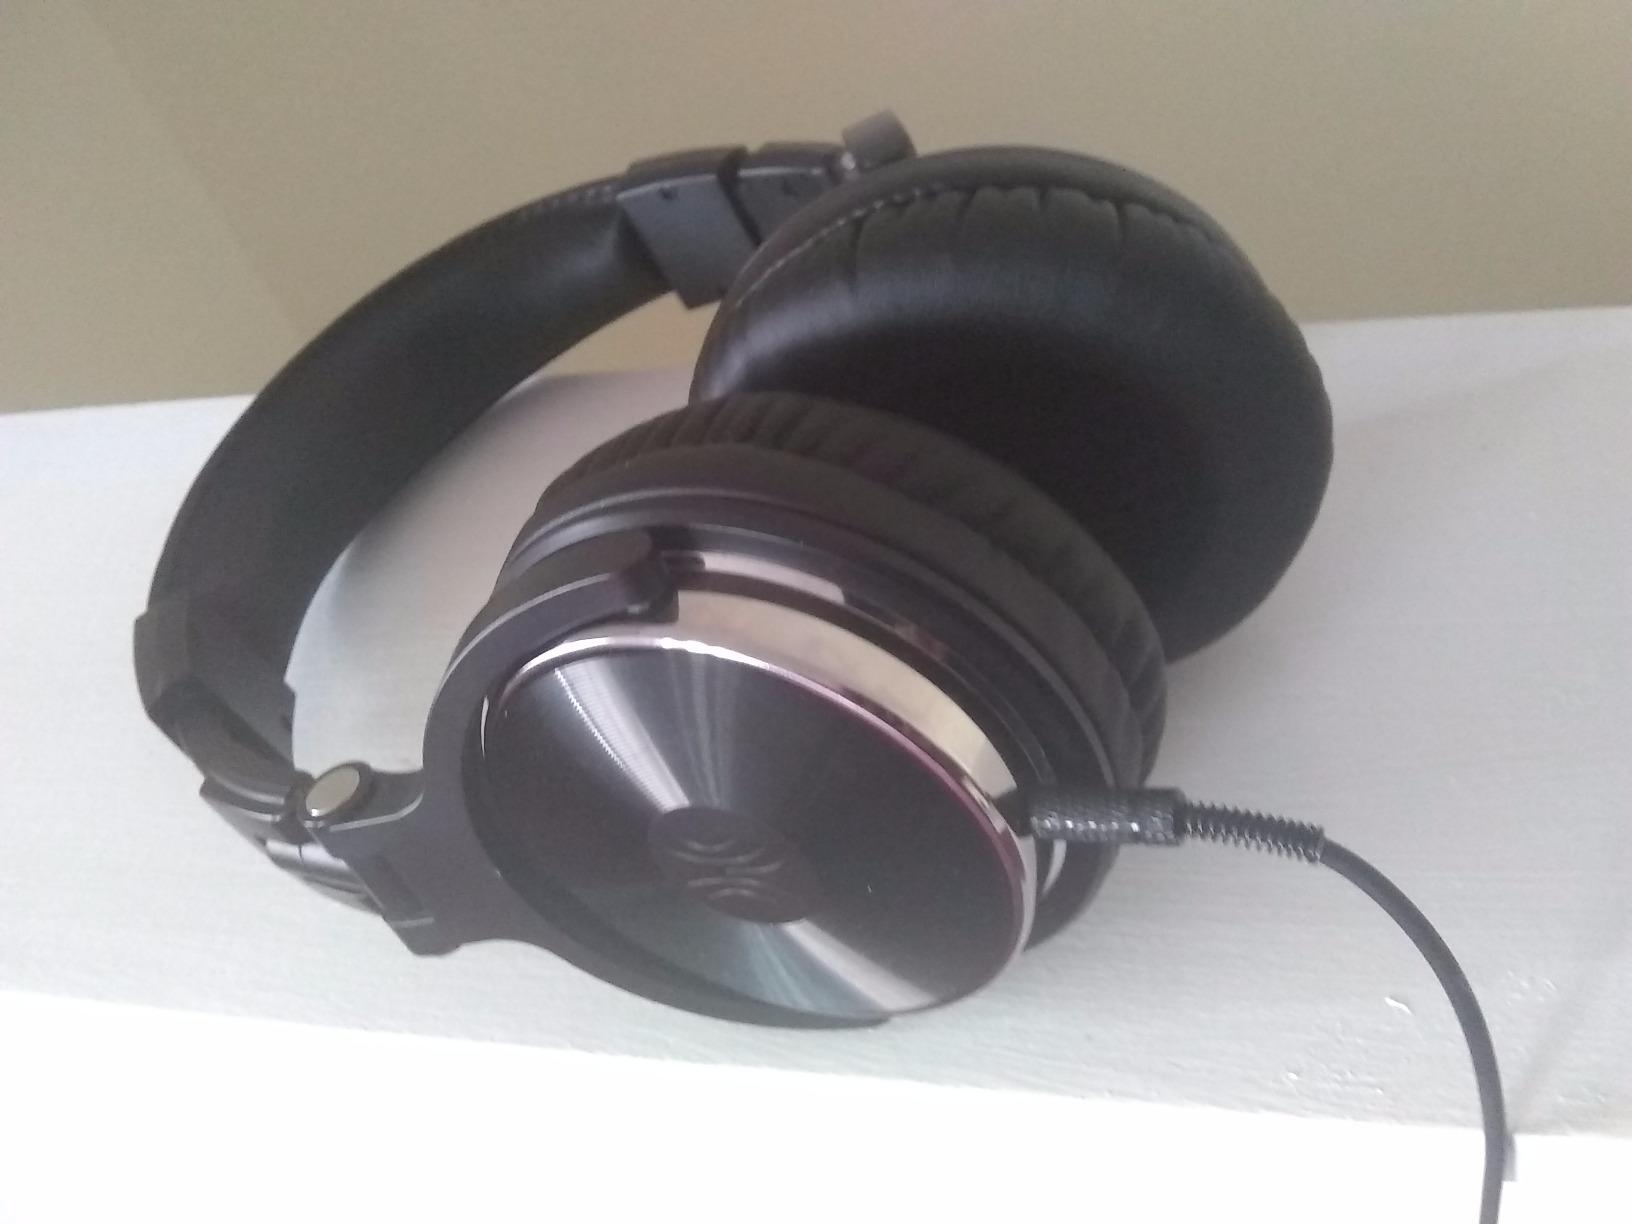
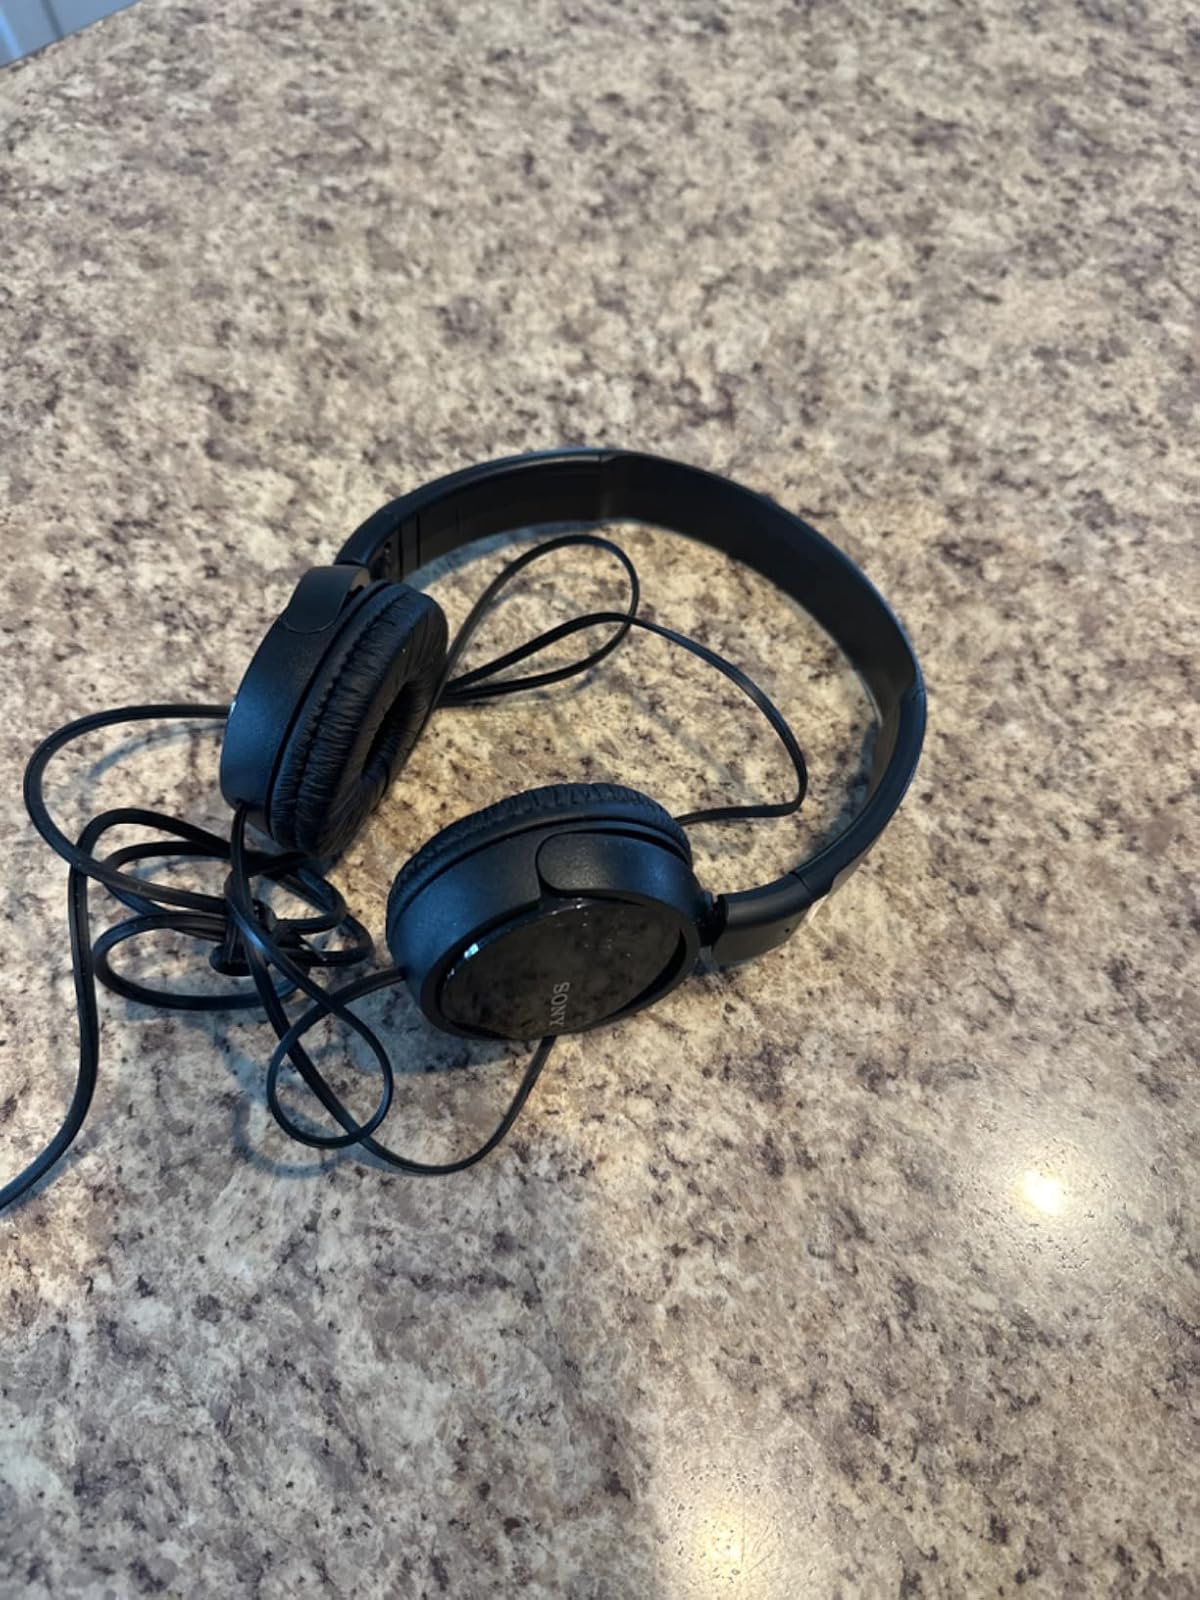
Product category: headphones
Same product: no